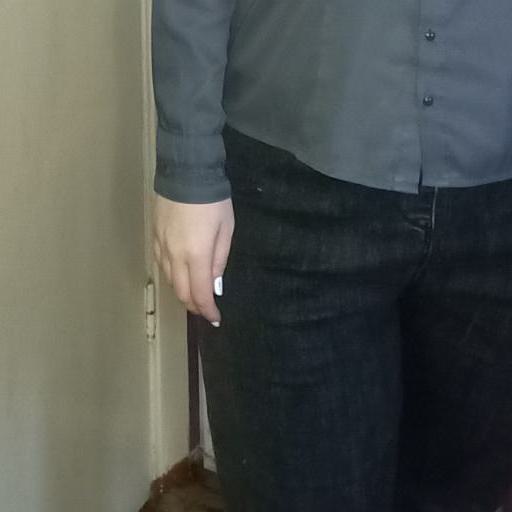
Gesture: no_gesture